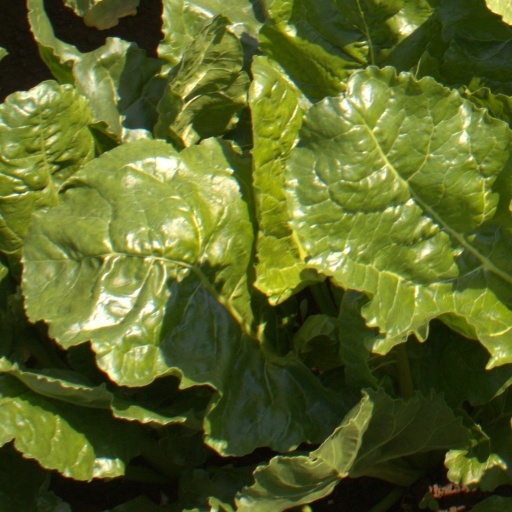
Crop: sugar beet